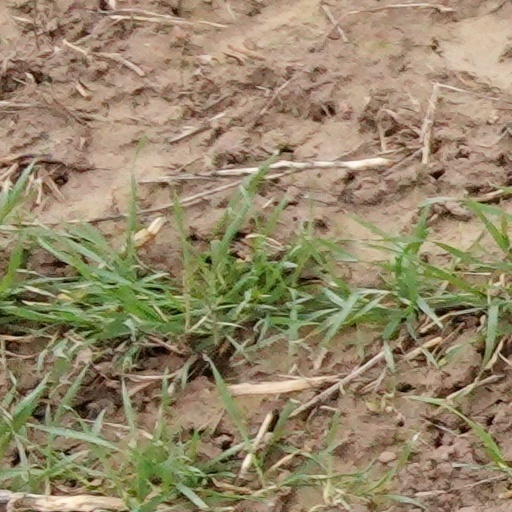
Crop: wheat